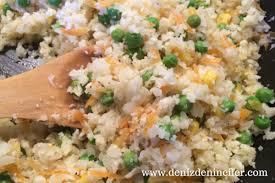
Yemek: pirinc_pilavi